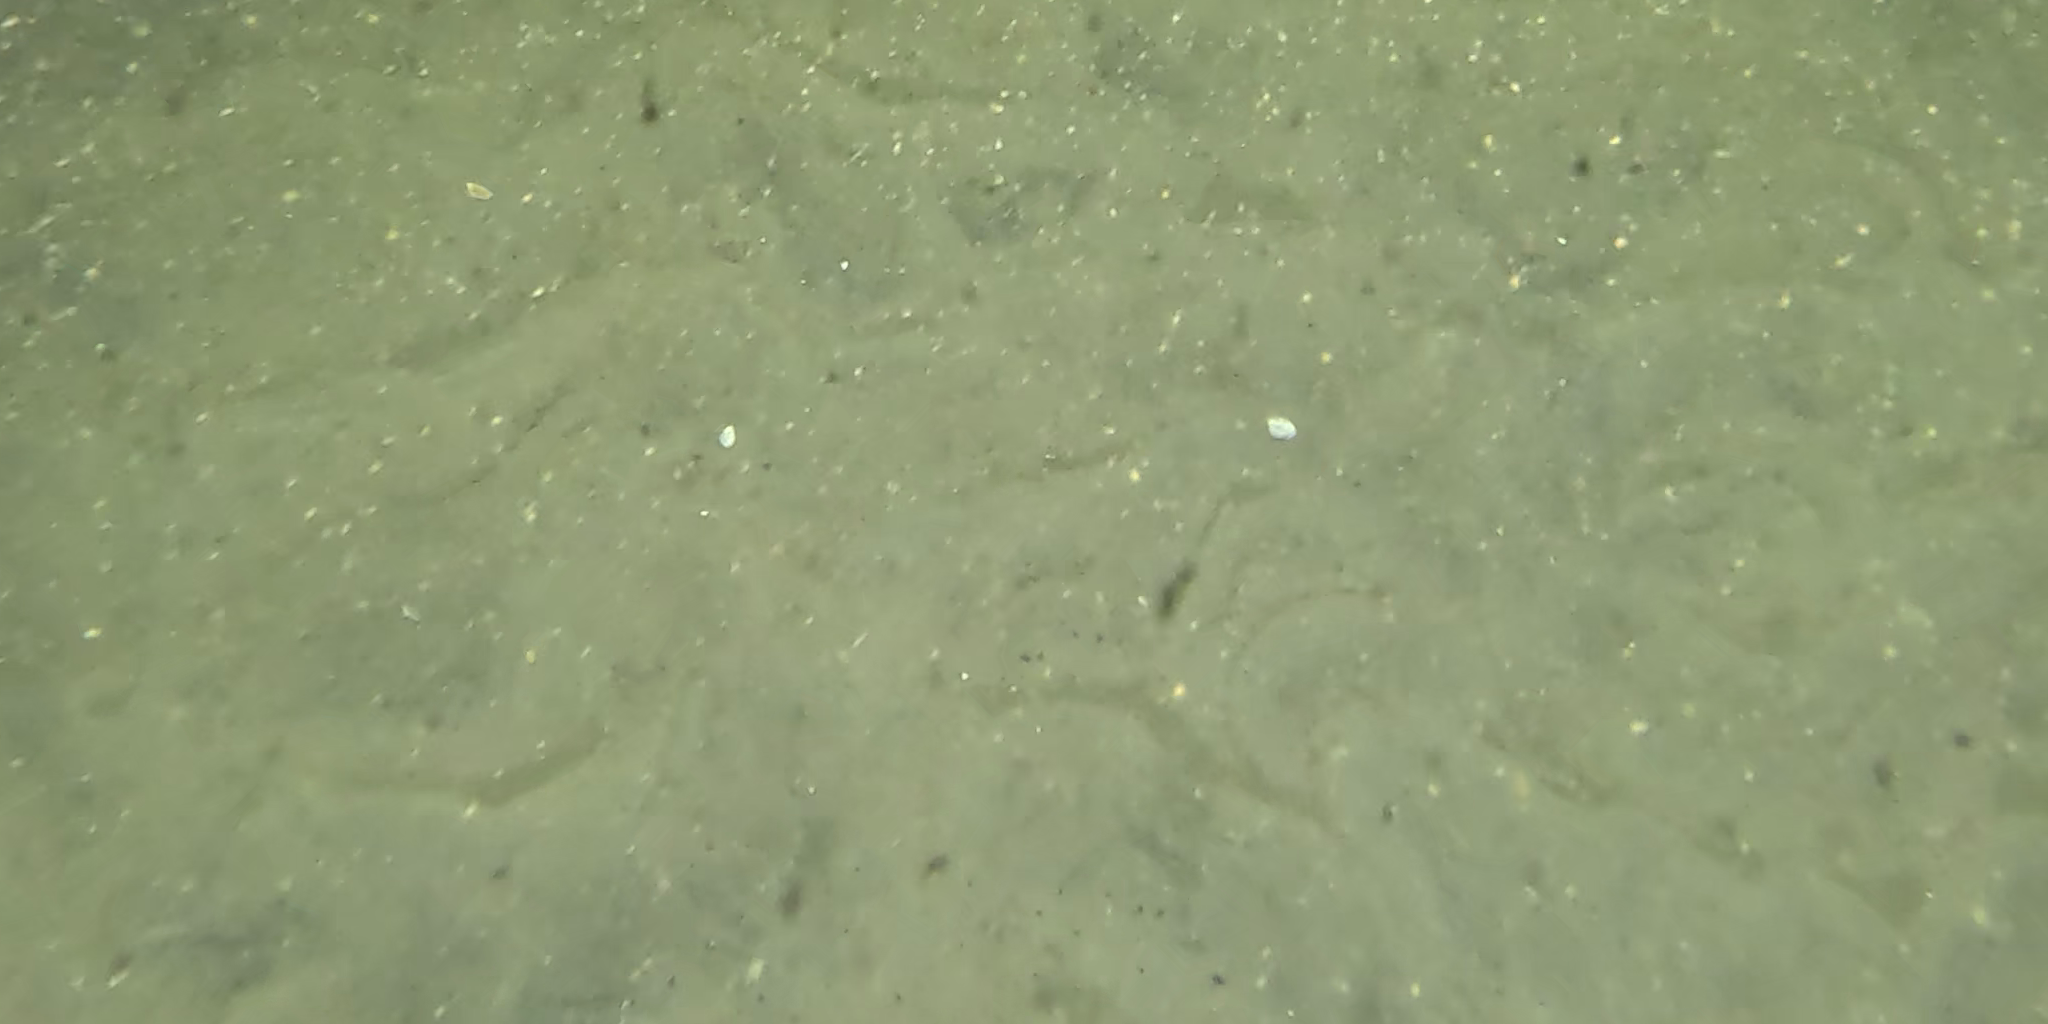
Seabed habitat: sand